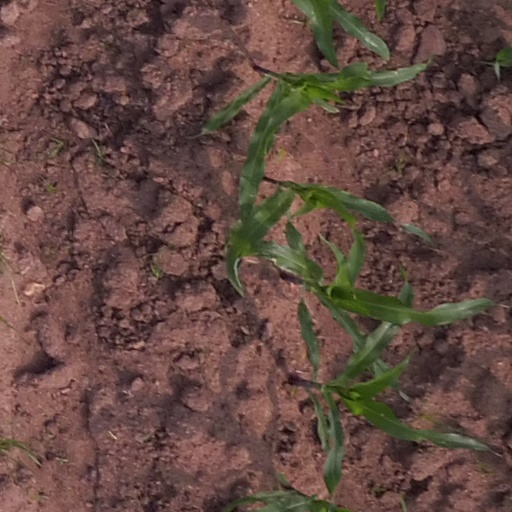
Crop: maize; corn